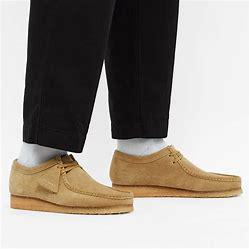
Brand: Clarks
Model: S Wallabee